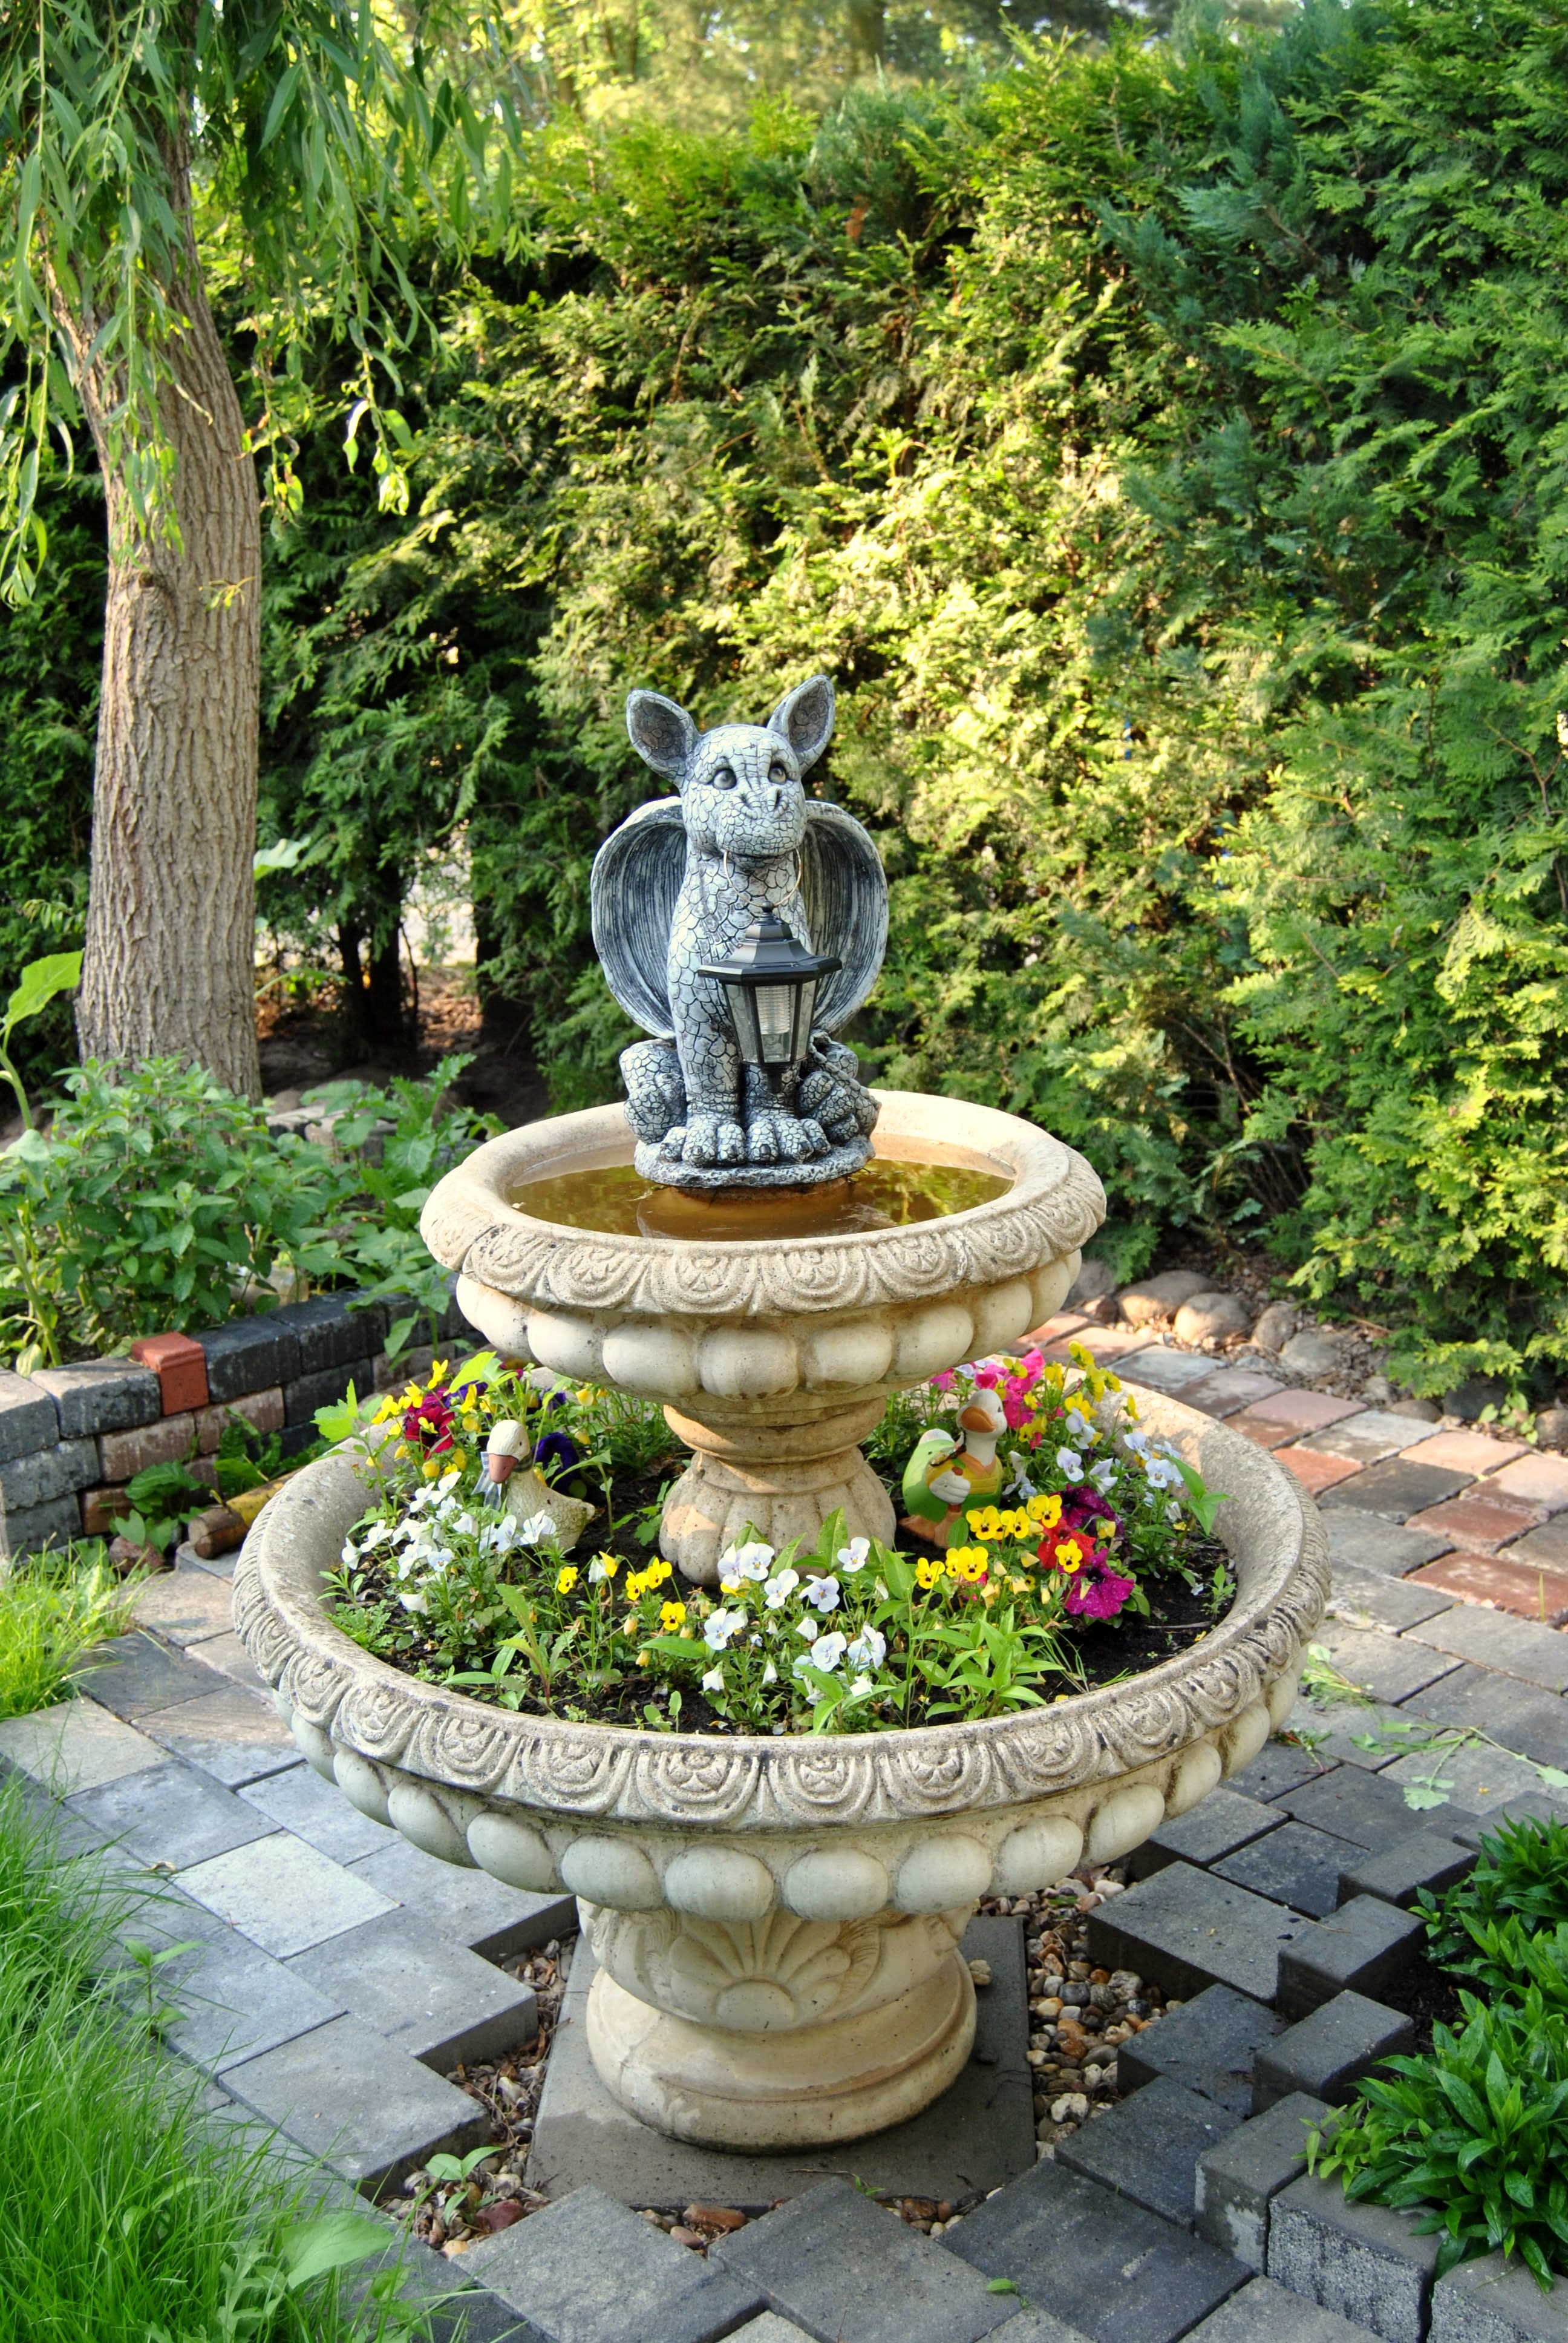
flower, backyard, botany, garden, deco, sculpture, fountain, yard, water feature